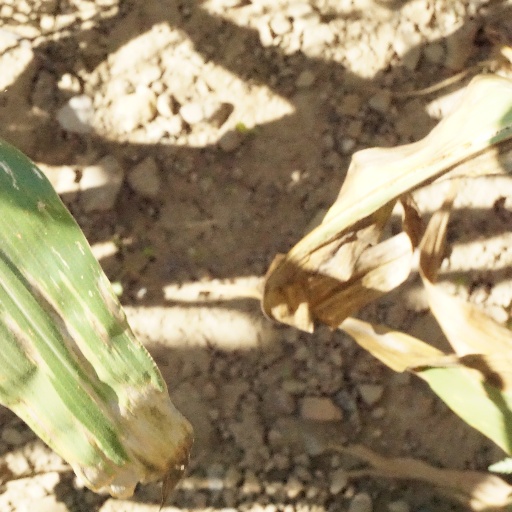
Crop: maize; corn